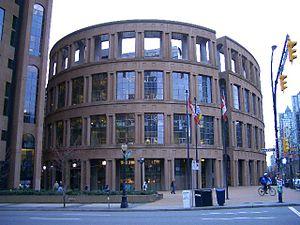
La bibliothèque communautaire est un modèle de service de bibliothèque qui se concentre sur l’inclusion sociale, se concentrant sur les communautés considérées exclues.